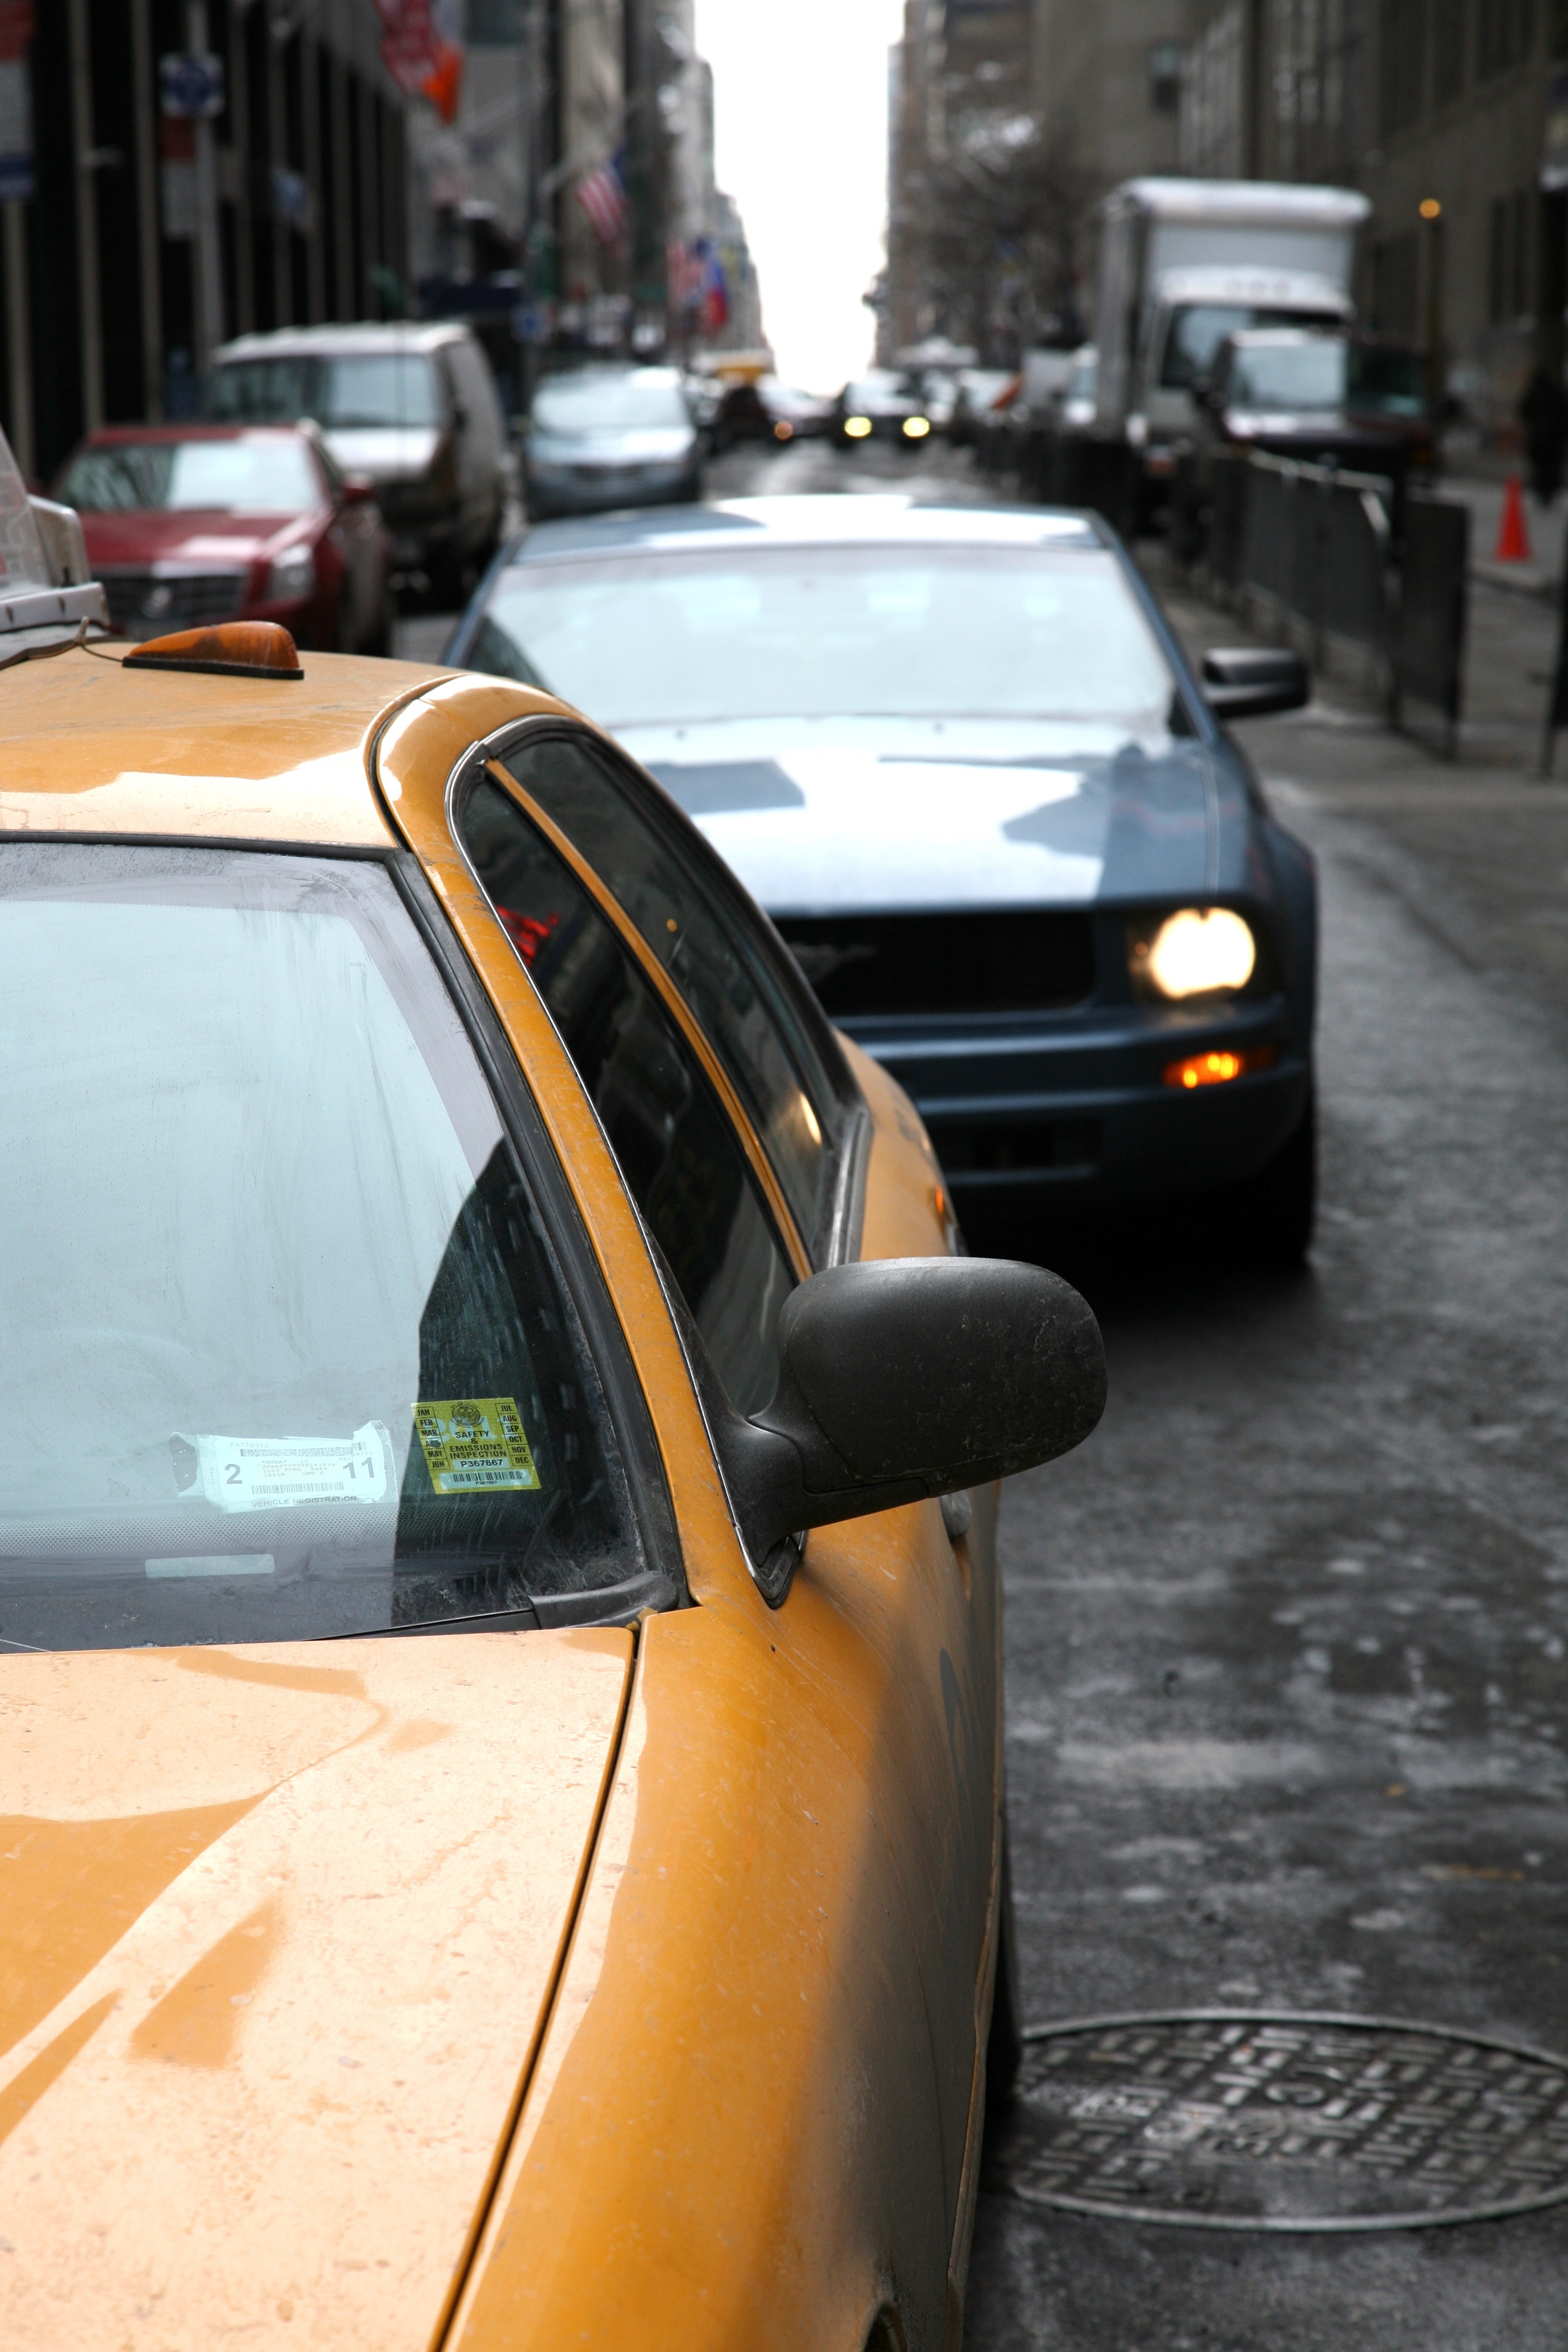
traffic, car, window, glass, driving, manhattan, taxi, cab, vehicle, nyc, ford, newyork, newyorkcity, ny, mustang, urbanlandscape, midtown, nyctaxi, midtownwest, automobile make, automotive exterior